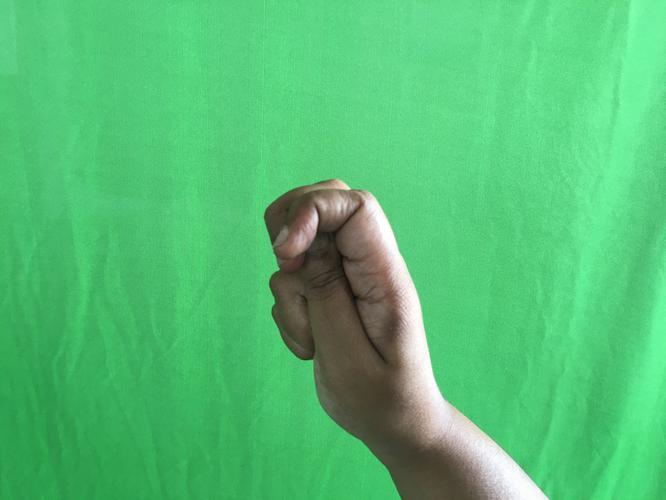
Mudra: Katakamukha_2
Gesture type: single_hand